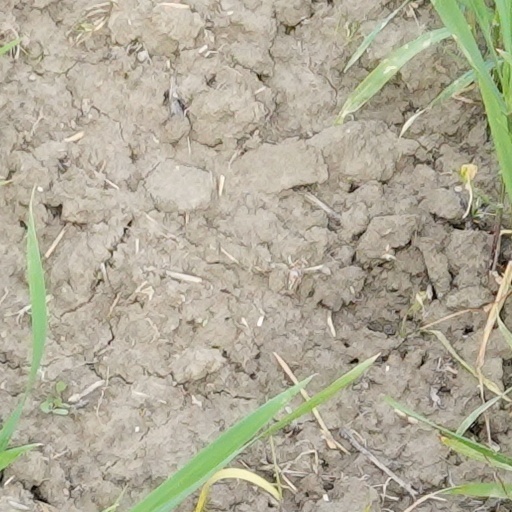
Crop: wheat